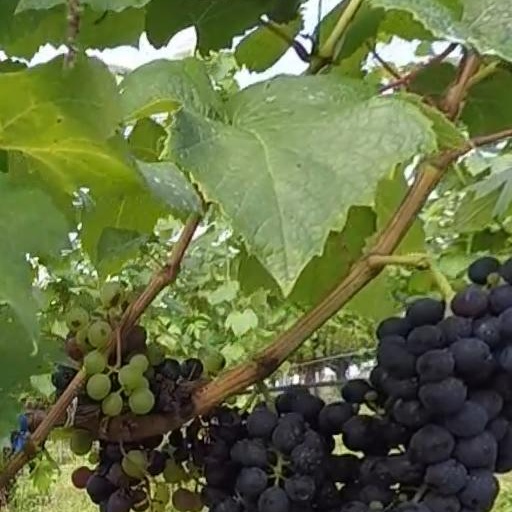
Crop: grape